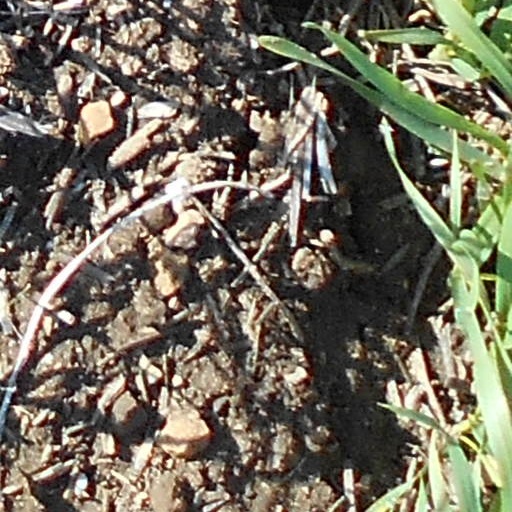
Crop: wheat